PFC Ludogorets Razgrad in European football

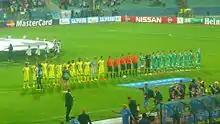
Ludogorets and Steaua's starting line-ups during their play-off match of the UEFA Champions League.

Ludogorets made their debut in the 2014–15 Champions League group phase on 16 September 2014, grabbing a 1-1 equalizer away against Liverpool in the 90th minute scored by Dani Abalo, but in an eventual 1-2 loss, as the newly signed goalkeeper Milan Borjan then gave away a penalty with a foul on Javi Manquillo, which Steven Gerrard converted to give Liverpool the victory. Ludogorets made their home debut in the 2014–15 Champions League group phase on 1 October 2014, scoring a goal in the 6th minute through Ludogorets' attacking midfielder Marcelinho against the current Champions League champion Real Madrid, but in an eventual 1–2 loss. In this game Cristiano Ronaldo took two penalties, with the first saved by the Ludogorets' goalkeeper Vladislav Stoyanov and the second converted into the goal for a 1-1 equalizer. On 22 October 2014, Yordan Minev scored his first goal for Ludogorets, scoring a last-minute winning goal in a 1–0 home win over Basel in the group stage of the Champions League. However, on matchday 4, Ludogorets were defeated 0-4 by Basel at St. Jakob-Park, suffering their worst defeat in the European competitions. On 26 November 2014, Dani Abalo scored in the 3rd minute and Georgi Terziev scored his first goal in the 88th minute, getting a 2–2 equalizer against Liverpool, in an eventual 2-2 draw. On the last matchday, Ludogorets were beaten 0-4 at Santiago Bernabéu by Real Madrid, ending their UEFA Champions League adventure on the fourth place, with 4 points, becoming the first Bulgarian team to record points in that competition when they defeated Basel. This was also the first home win for a Bulgarian team in the UEFA Champions League, and was followed by a 2-2 home draw with Liverpool.